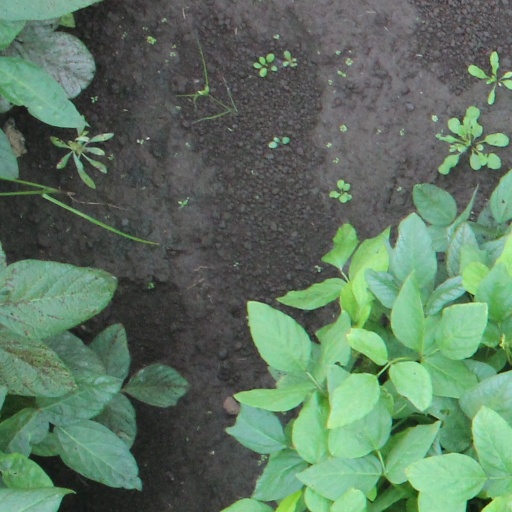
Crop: soybean